Sky position (RA, Dec in degrees): 239.723, 8.165
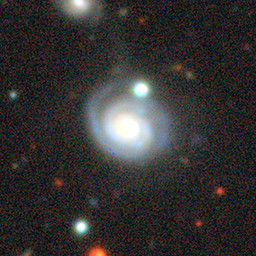
Galaxy morphology: Unbarred Tight Spiral Galaxies